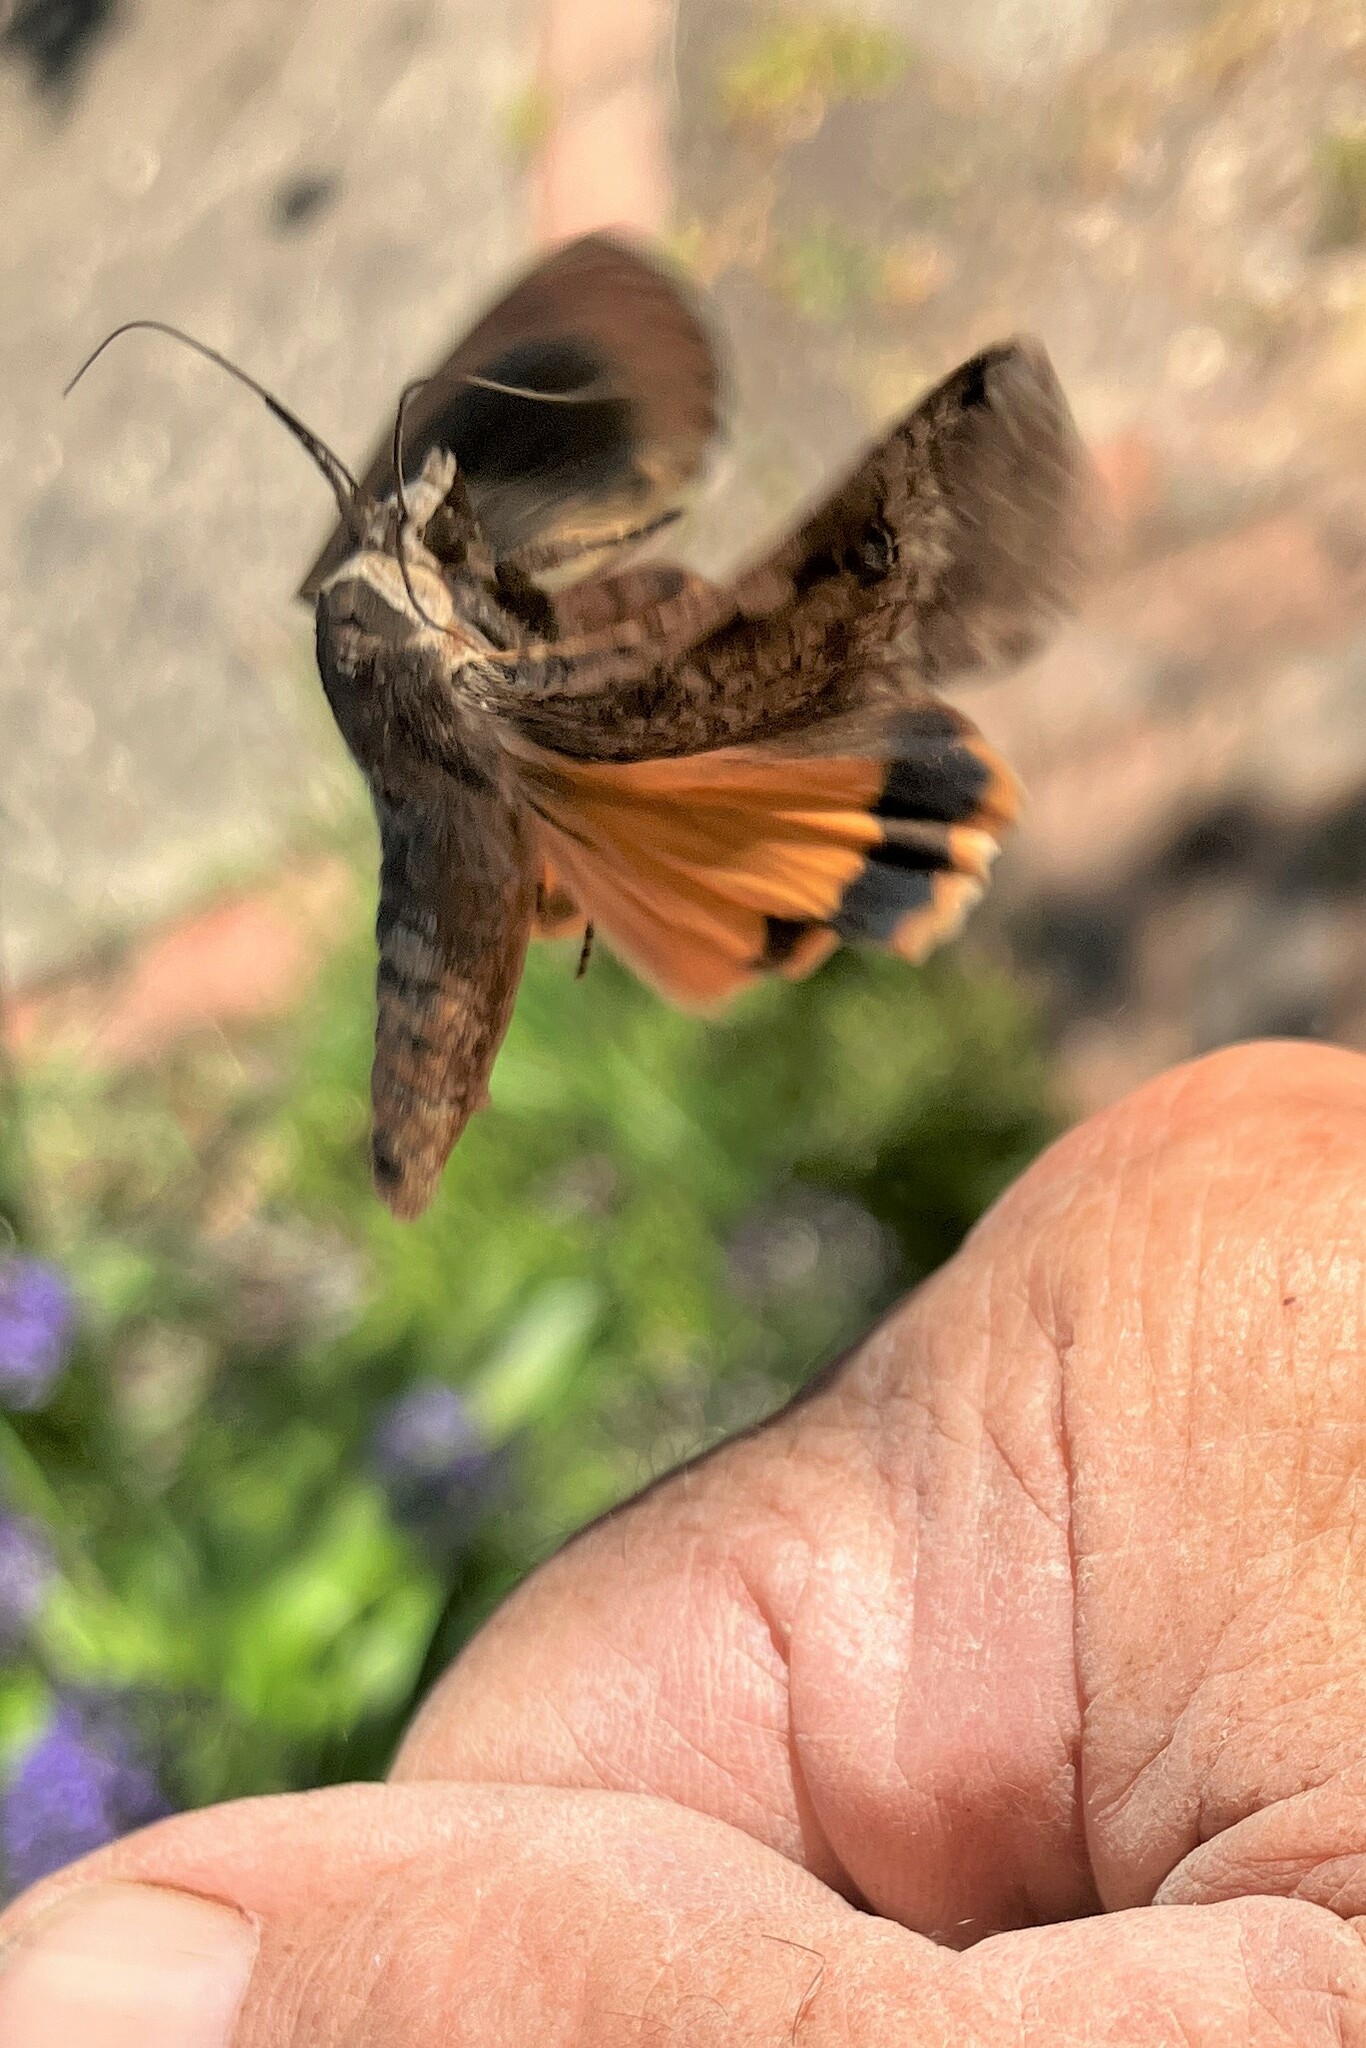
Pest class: cutworms